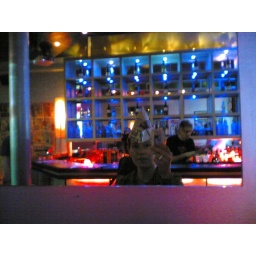
Me in paper hat (we were all given them)